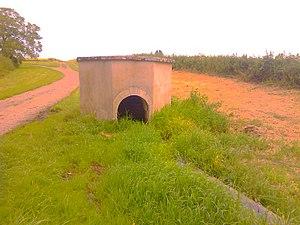
Source à Rosey 71
Rosey est une commune française située dans le département de Saône-et-Loire en région Bourgogne-Franche-Comté.